Evaristo Gherardi

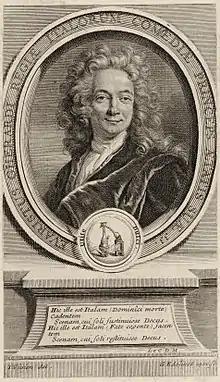
Engraving of Évariste Gherardi by Gérard Edelinck

Evaristo Gherardi (born 11 Novembre 1663 in Prato, Tuscany; assassinated 31 August 1700 in Paris), known in France as Évariste Gherardi, was an Italian actor and playwright, who arrived in France at the beginning of the 1670s.